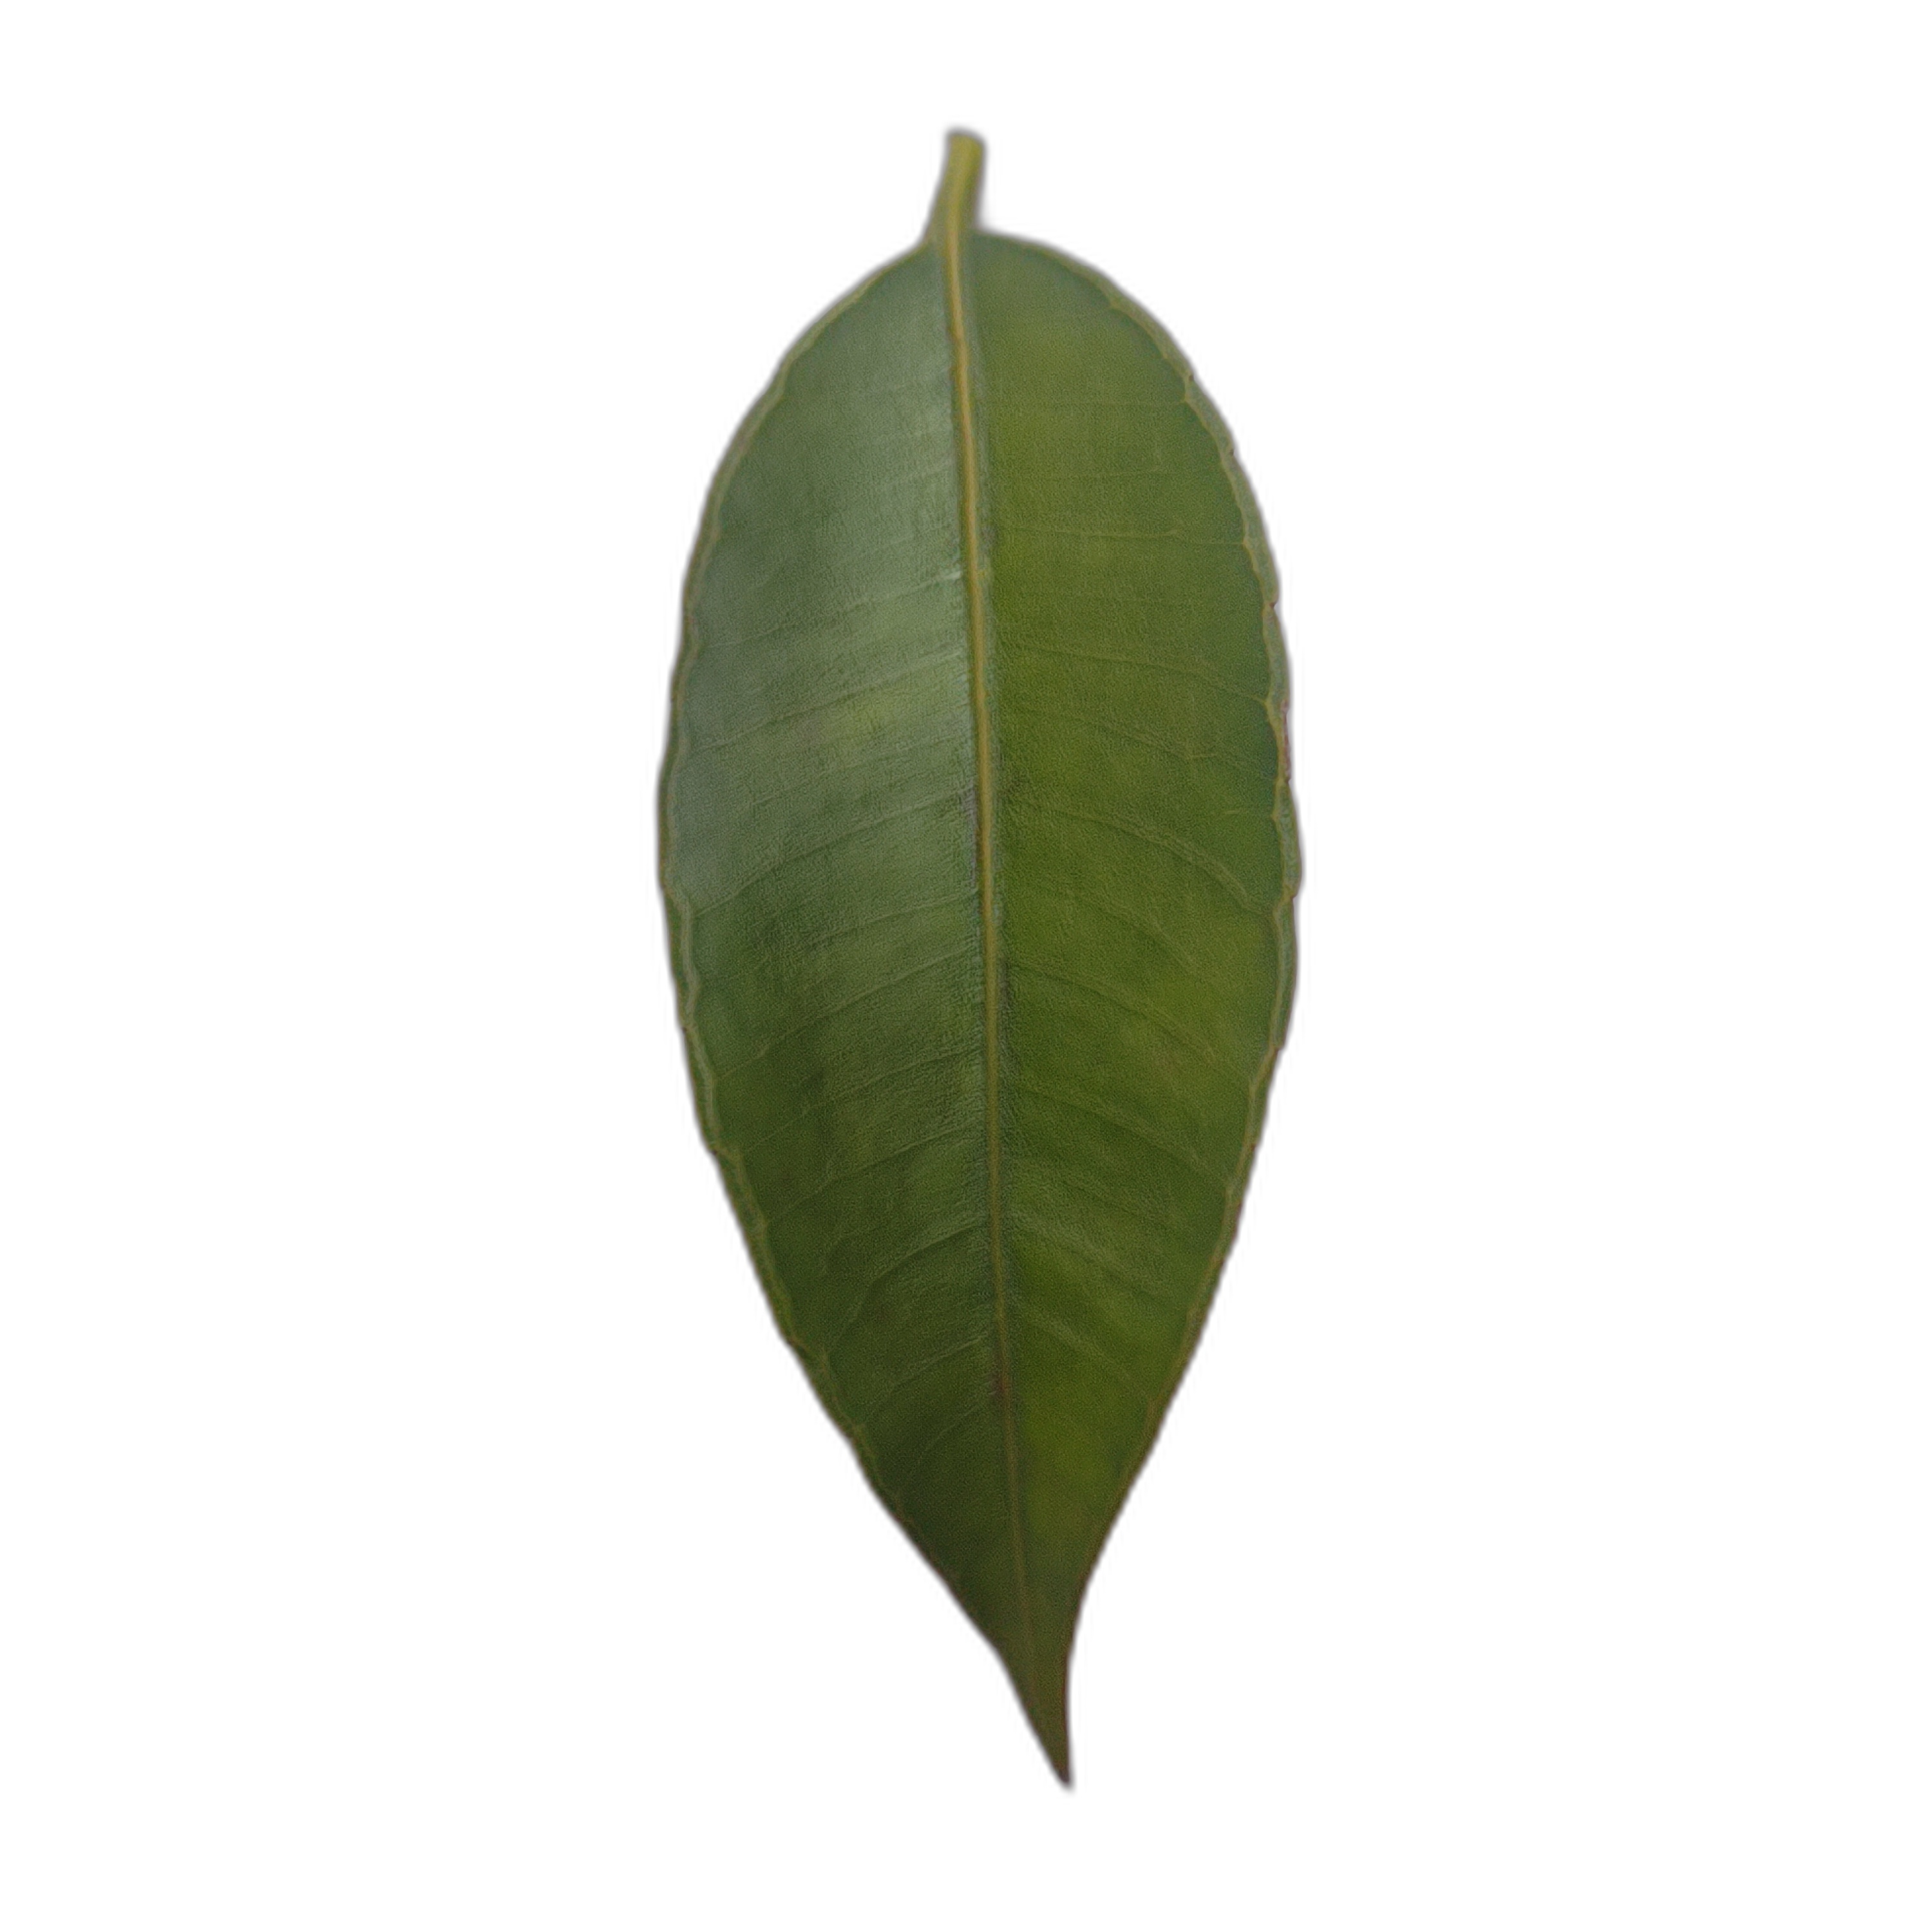
Label: healthy